Sisters of Providence of Saint Mary-of-the-Woods

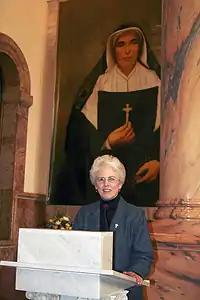
Ann Margaret O'Hara, a past General Superior of the Sisters of Providence of Saint Mary-of-the-Woods. Since the 1970s, the Sisters have abandoned their religious habit for the pant suit.

White Violet Center for Eco-Justice focuses on organic agriculture, eco-justice education, spiritual ecology and social advocacy. Founded in 1995, the center maintains a herd of alpacas, of state-certified organic farmland, bees, a berry patch, a farmers' market, classified forest, and orchards. White Violet Center is considered an "engaged project" by the Yale Forum on Religion and Ecology.